Public school (United Kingdom)

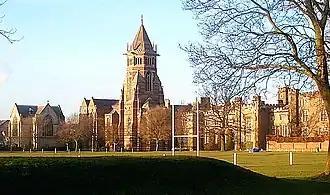
The playing fields of Rugby School, 1567, reestablished 1828. The rules of rugby football were codified here in 1845.

A public school in England and Wales is a type of fee-charging private school originally for older boys. The schools are "public" from a historical schooling context in the sense of being open to pupils irrespective of locality, denomination or paternal trade or profession or family affiliation with governing or military service, and also not being run for the profit of a private owner.